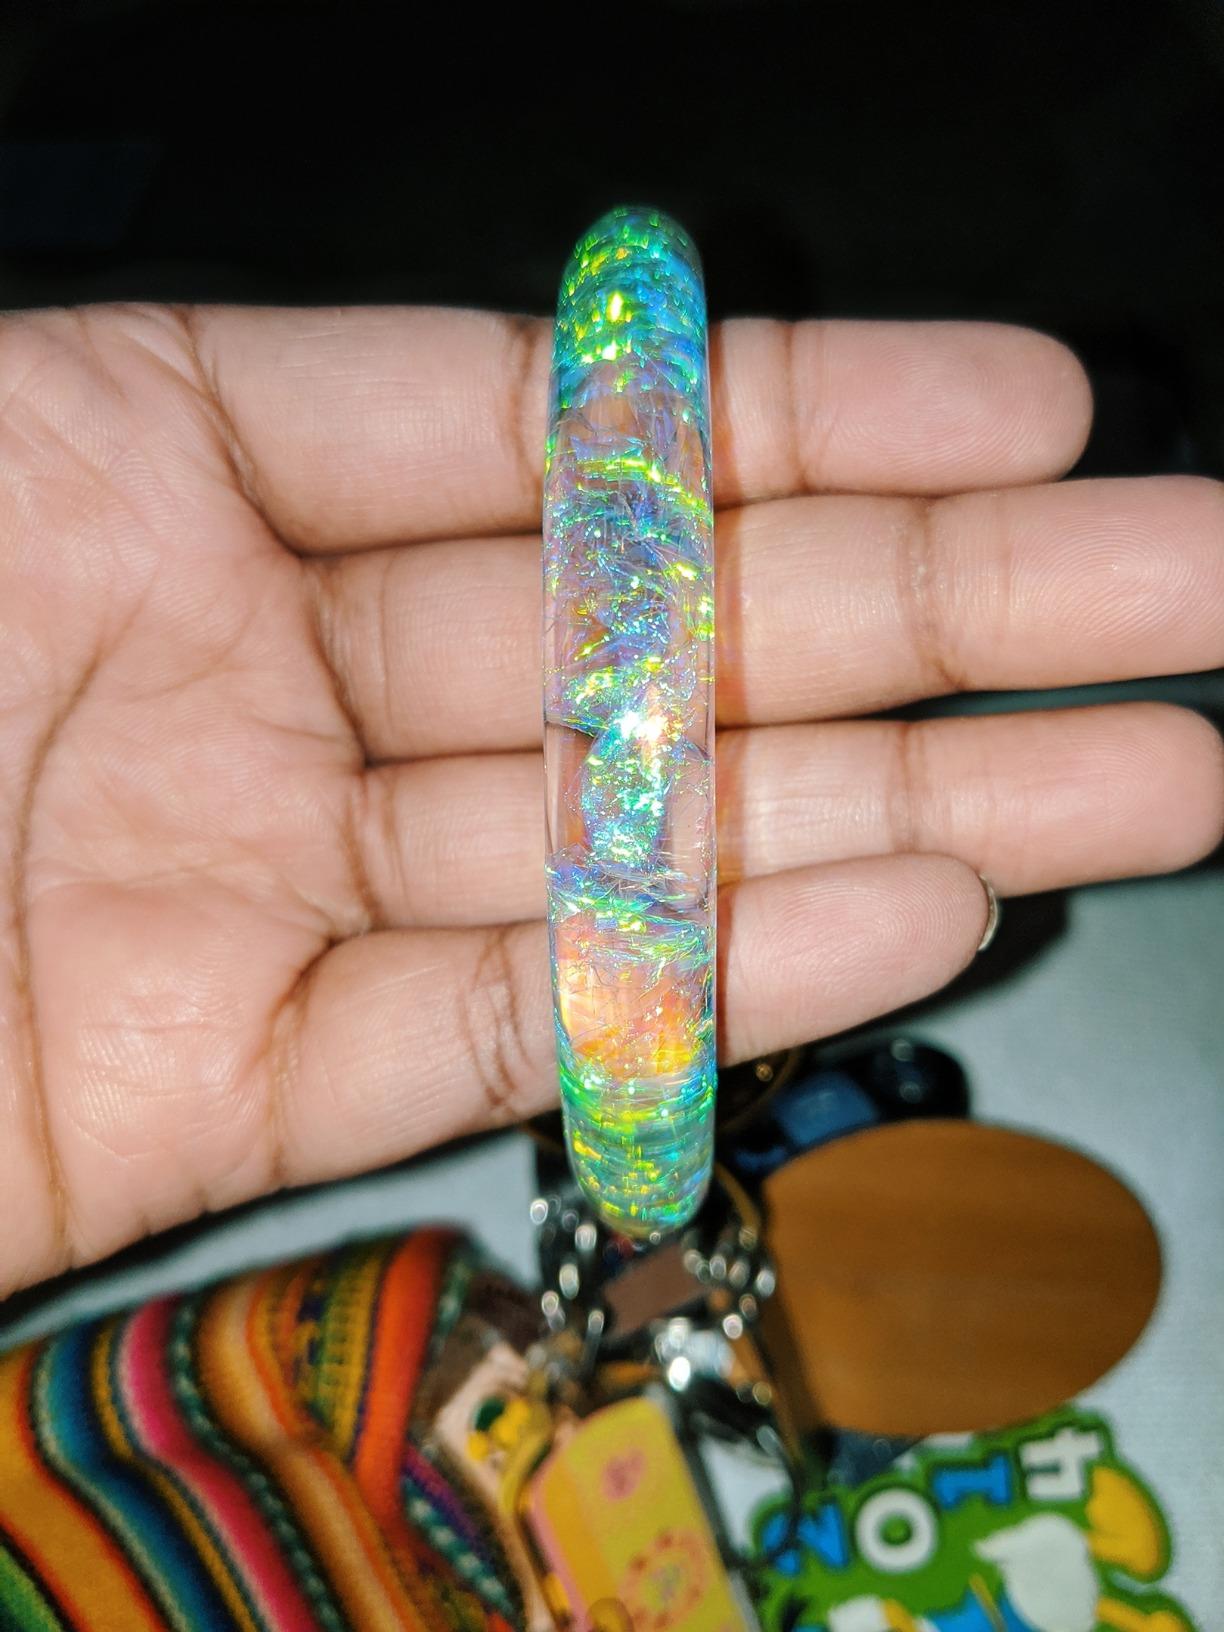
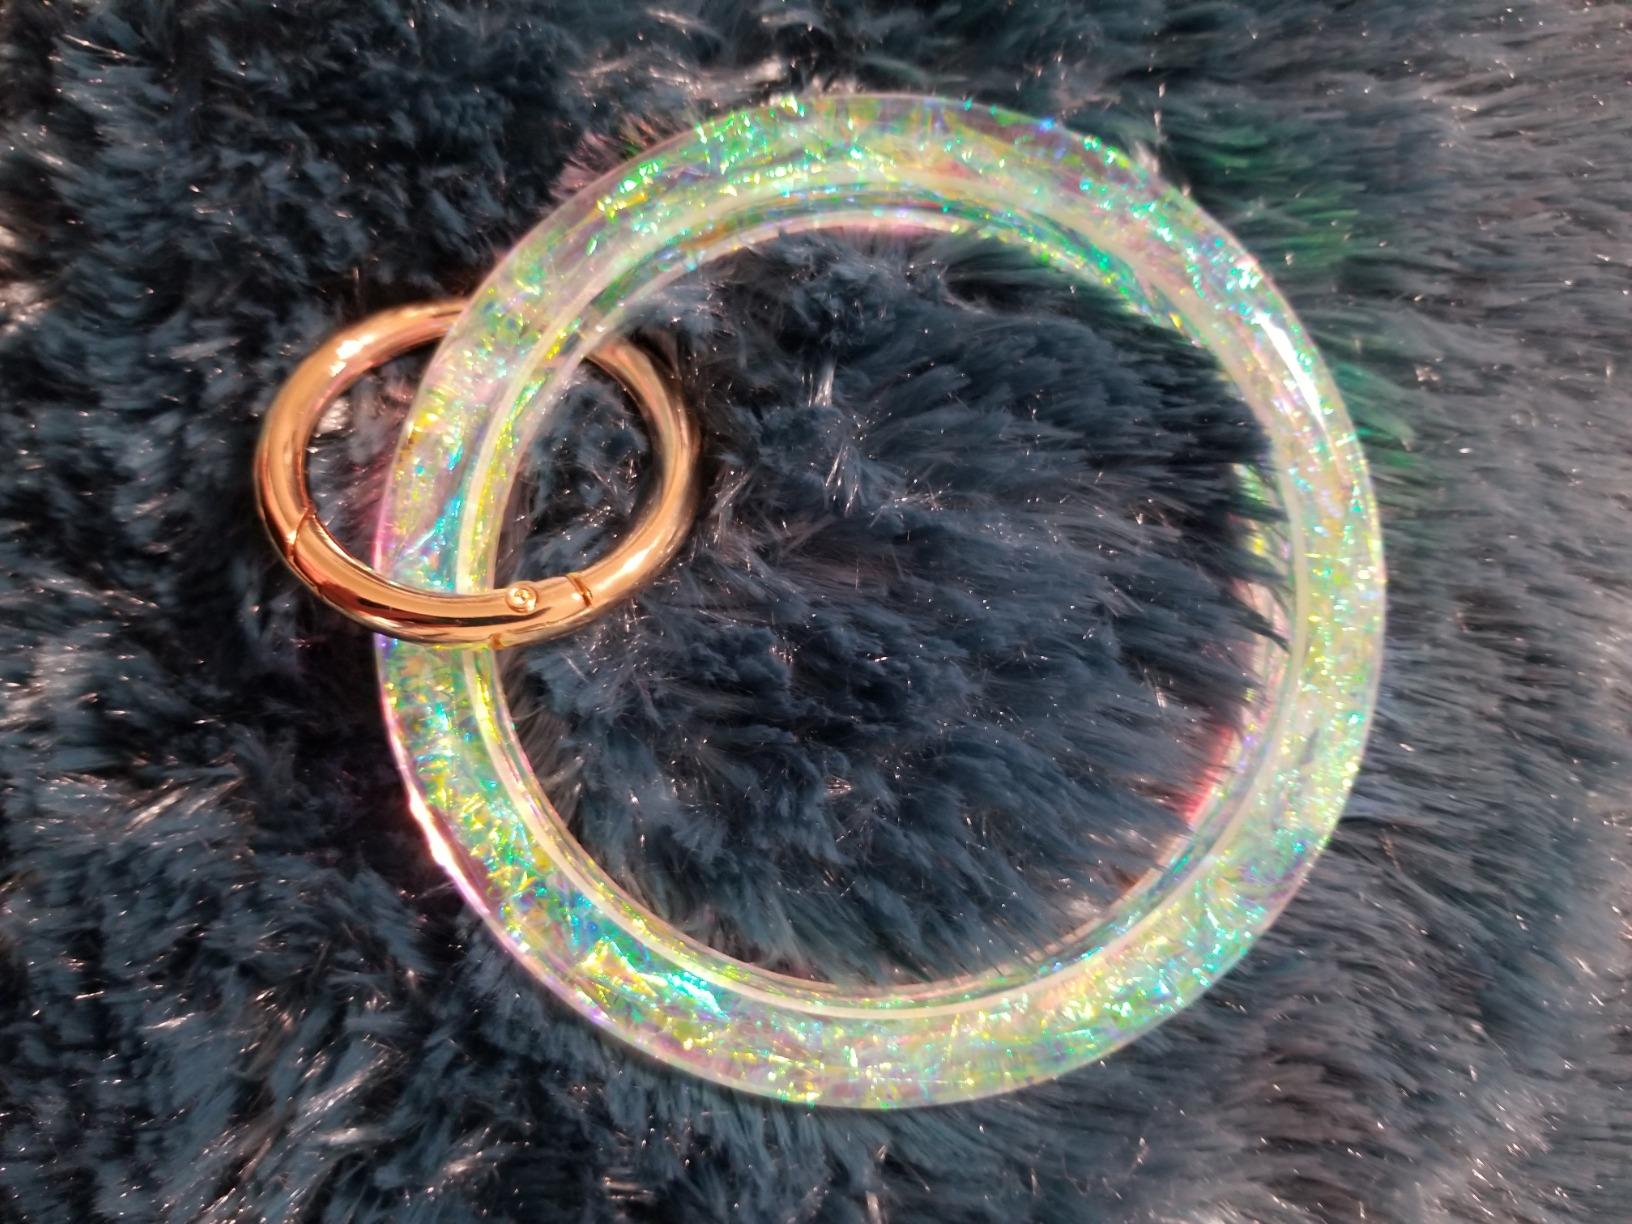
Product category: accessories_keychain
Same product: yes